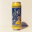
Label: can